Siraitia grosvenorii

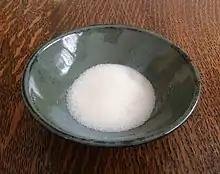
Dish of monkfruit sweetener

In this process, the peel and seeds are removed, and the pulped fruit is made into a fruit concentrate or puree. Additional juice may be extracted from the remaining pulp with hot water. The juice is homogenized, acidified slightly to prevent gelling and improve the flavor, then treated with pectinase or other enzymes to break down the pectin. Most of the off-flavor agents are then removed with ion-exchange resins, such as sulfonated polystyrene-divinylbenzene copolymer or polyacrylic acid. Alternatively, the off-flavors can be adsorbed by agents like charcoal or bentonite, which are removed by filtration; or precipitated with gelatin or other gelling agents. Most of the remaining sulfurous volatiles are then removed by low-pressure evaporation. The juice is then pasteurized to inactivate remaining natural enzymes and kill microorganisms. The process is claimed to preserve a substantial fraction of the mogrosides present in the fruit, with the resulting sweetness at a level about 250 times stronger than sucrose.